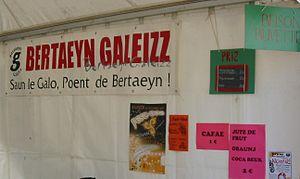
Bertègn Galèzz, ex-Bertaèyn Galeizz, est une association culturelle bretonne qui a pour objectif la connaissance et la promotion du gallo. Elle a été créée en 1976 sous le nom des Amis du Parler Gallo. Son siège actuel est à Rennes.